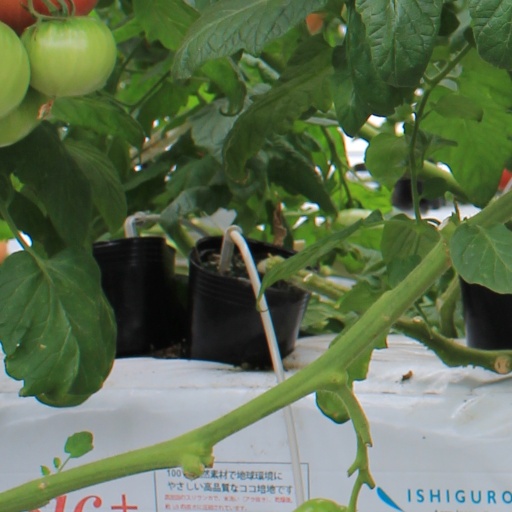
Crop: tomato